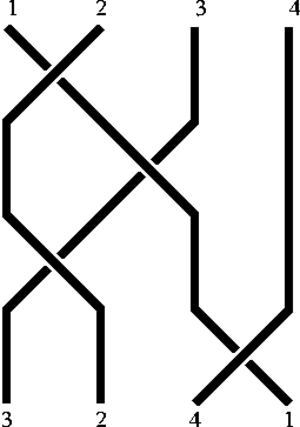
diagramme tresse
En mathématiques, et plus précisément en topologie et théorie des groupes, une tresse est un objet mathématique formalisant ce qu'on appelle tresse dans la vie courante. Les tresses ont une structure de groupe naturelle, et possèdent des liens profonds avec des domaines divers des mathématiques notamment en topologie, théorie des nœuds et combinatoire algébrique. Cette théorie trouve des applications en physique statistique, en mécanique quantique ainsi qu'en informatique théorique, par exemple en cryptographie.